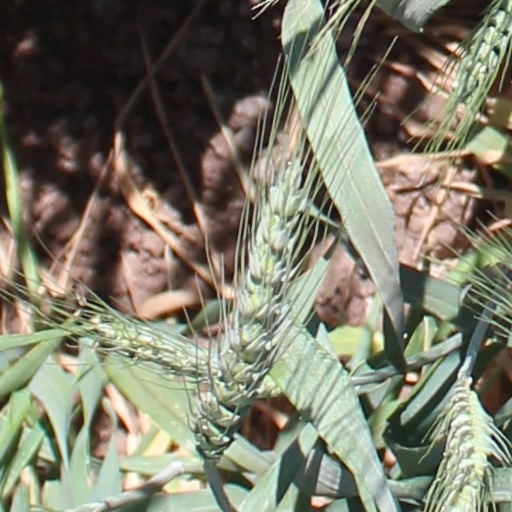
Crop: wheat